Barrosã

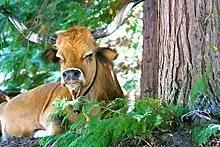
A resting Barrosã, Peneda-Gerês National Park

The Barrosã is a cattle breed from Portugal. The Barrosã breed has the protected geographical status of DOC ("Denominação de Origem Controlada") from the European Commission.